F. B. Chatterton

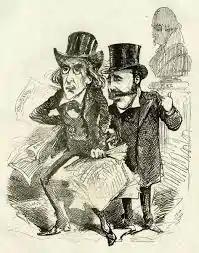
Cartoon of Henry Irving and Chatterton (1884) in which Chatterton warns Irving of the dangers of putting on the works of Shakespeare: "Don't spend too much time and money on that ungrateful old man. Look how he served me!"

Chatterton continued with his determination to put on productions of Shakespeare at Drury Lane and his "Richard III" in 1876 made a loss of £6,000. In 1878 he obtained a further five-year lease on Drury Lane (his 13th year as sole lessee) and declared that his 1878–79 season would include more Shakespeare. His lavish production of "The Winter's Tale" failed critically and financially and ran for just 33 performances. Next he produced "Macbeth", "Othello", "Cymbeline", "The Merchant of Venice" and "Hamlet" - each with a run of just a few nights. By December 1878 when his pantomime "Cinderella" opened his losses for the season were already running at £7,000. Chatterton always relied on the success of the pantomime to make up for any financial shortfall from the Autumn season, but "Cinderella" too failed and by February 1879 Chatterton found he could not pay the company's wages. All were asked to accept half-pay for a period and everyone agreed with the exception of the Vokes Family around whom the pantomime centred and who had played the leading parts in Drury Lane pantomimes for a decade. The Vokes family proved to not be the draw they had once been as they had never updated their routines while the critics were not kind concerning their contribution to "Cinderella", making such comments as: "They were on stage far too long", "They are sublimely indifferent as to whether the story of Cinderella be a Sanskrit myth or a Greek fable", "If they want to retain their hold on the public, they should get someone to concoct for them new modes". They refused to perform for less and without them the show could not go on and on 4 February 1879 Chatterton closed the theatre. He petitioned for bankruptcy with assets of £1,500 but with liabilities of £38,690.